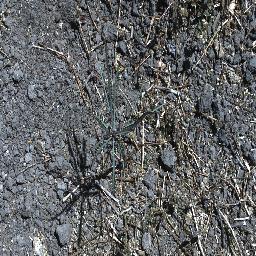
Label: parkinsonia